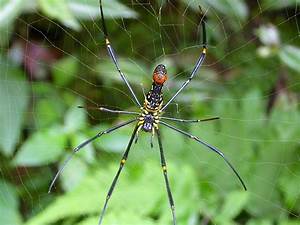
Label: spider